Sudetendeutsche Landsmannschaft

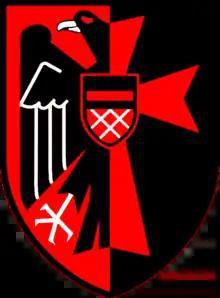
Coat of arms of "Sudetendeutsche Landsmannschaft"

The charter was signed in Stuttgart in 1950 and committed the organization to the renouncing of revenge and retaliation and promoting European accord. The organization tried to slow down the membership of today's Czech Republic in the European Union by demanding a complete revocation of the Beneš decrees which established the expulsion of Germans from Czechoslovakia after the war and declared them unlawful.